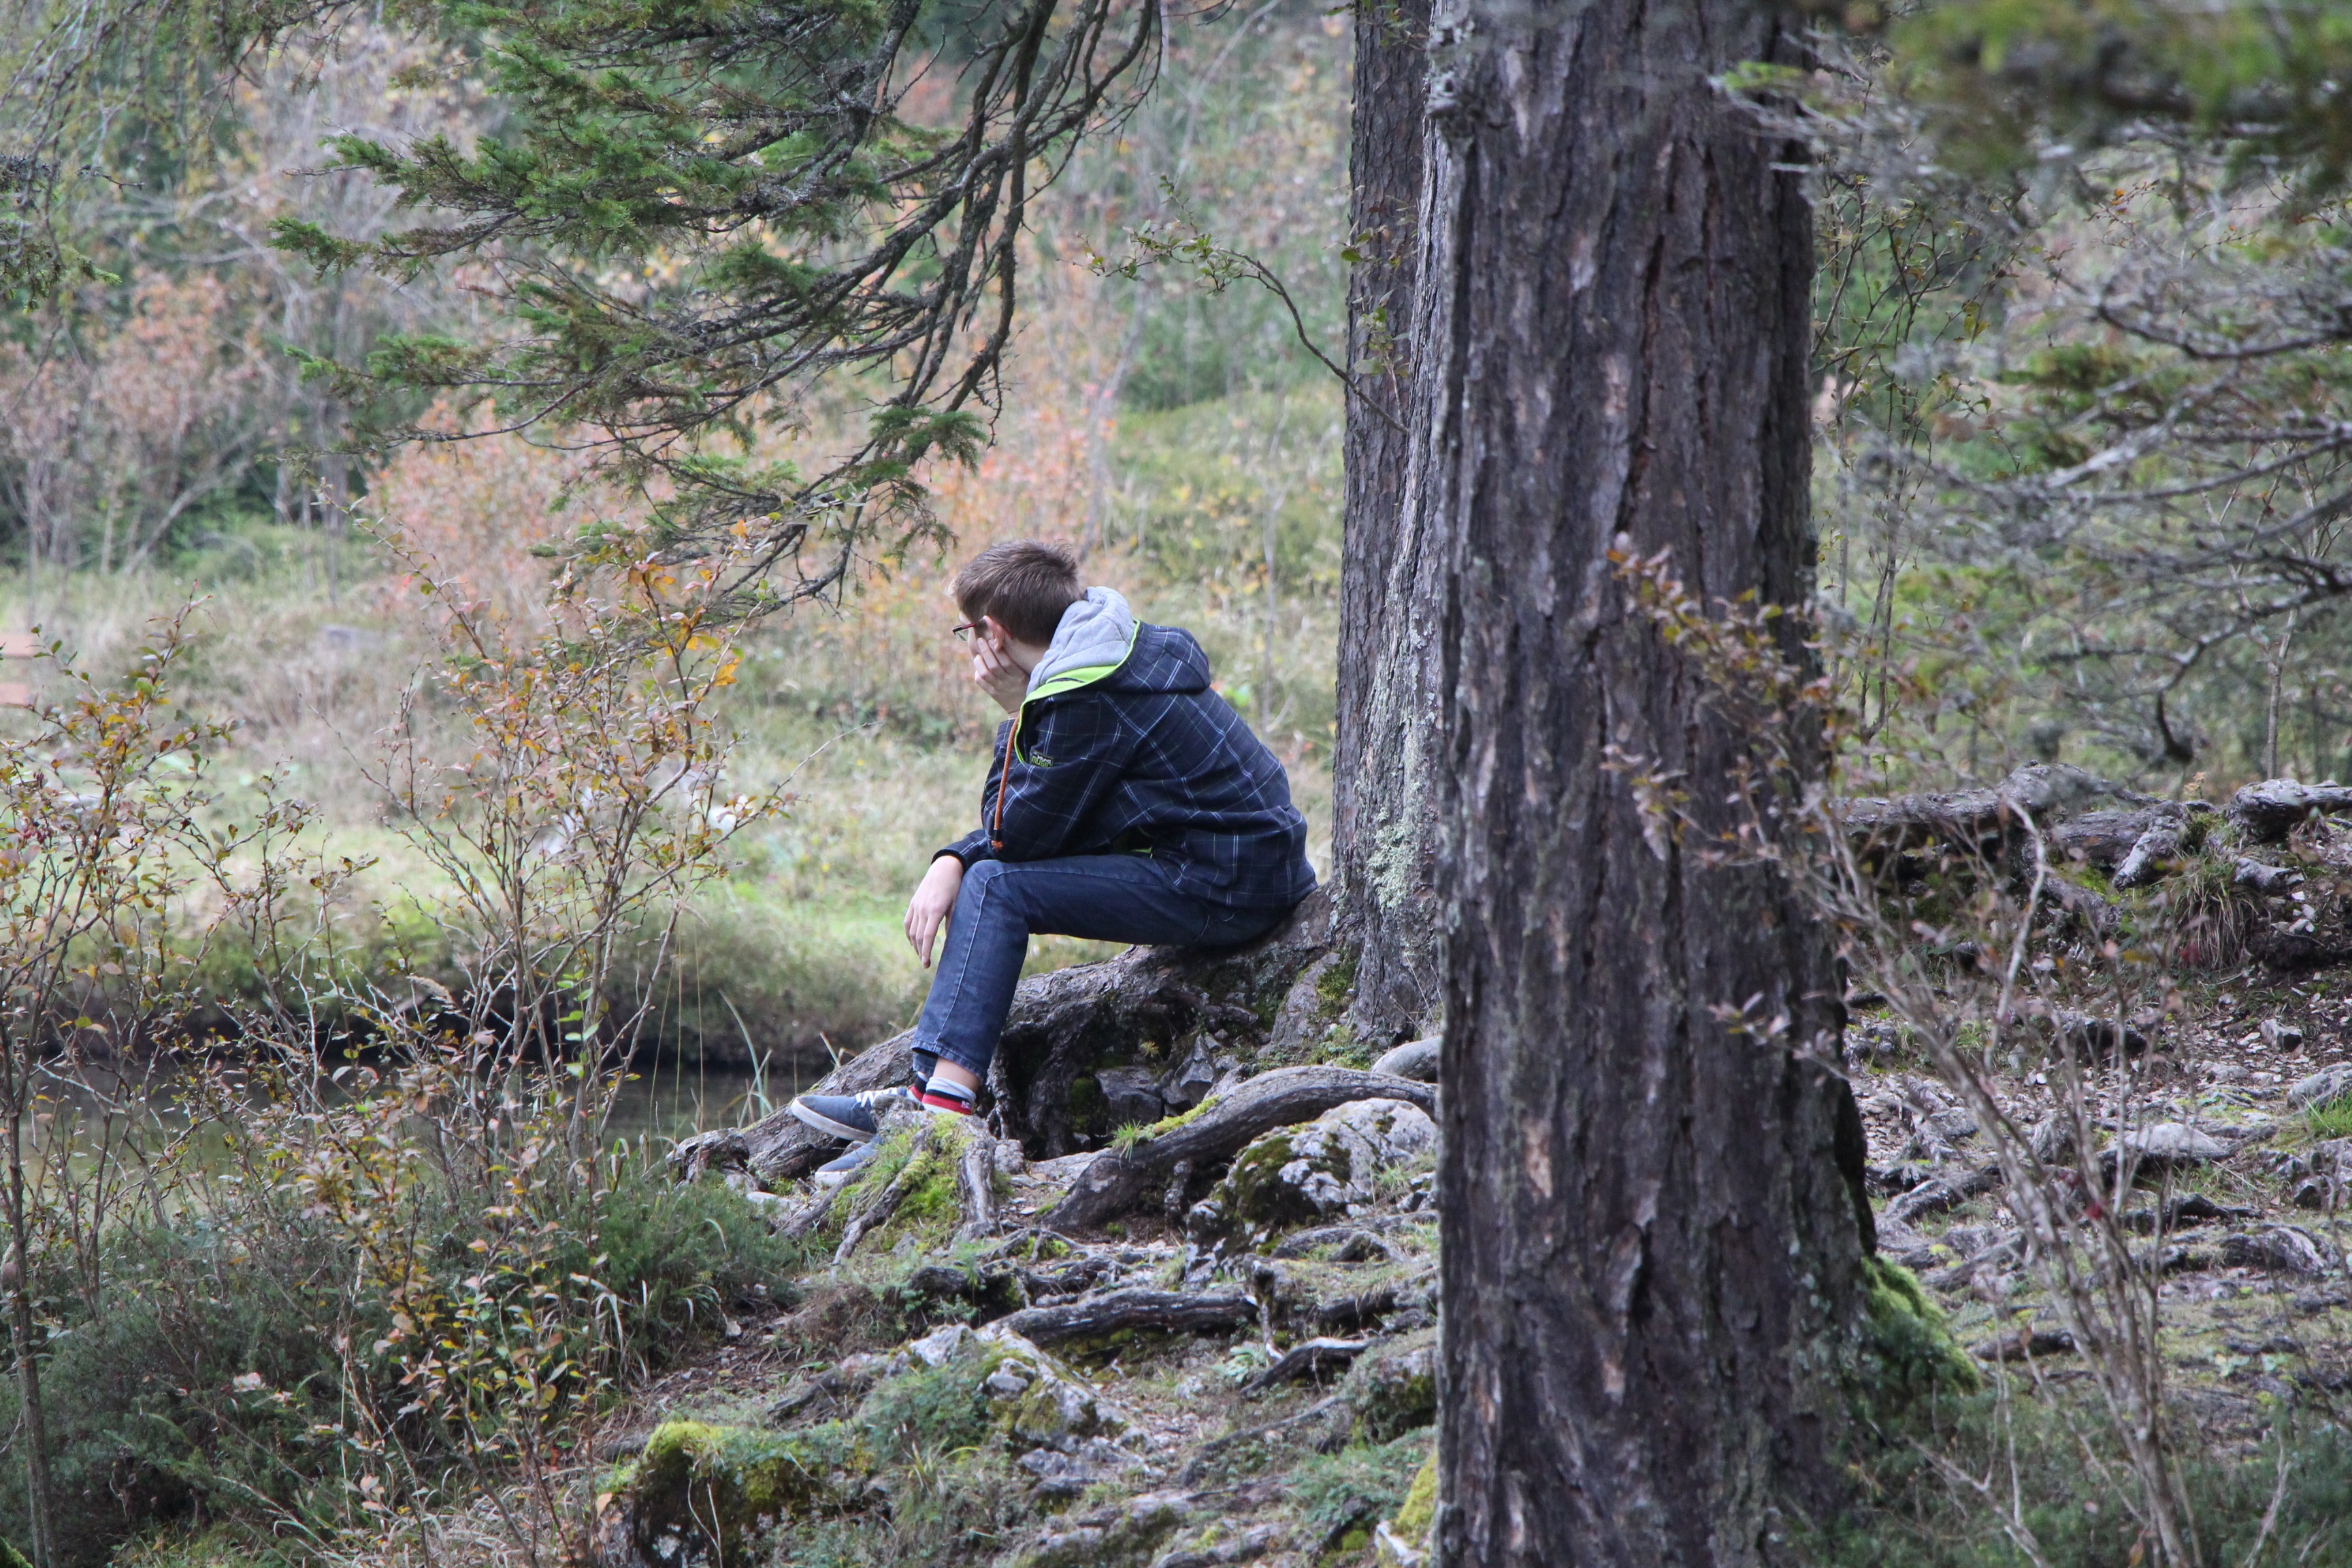
tree, nature, forest, wilderness, walking, hiking, trail, seat, adventure, thinking, relax, human, rest, ridge, mountain bike, sit, sports, wait, break, out, woodland, habitat, dreamy, mountain biking, recover, ruhr, natural environment